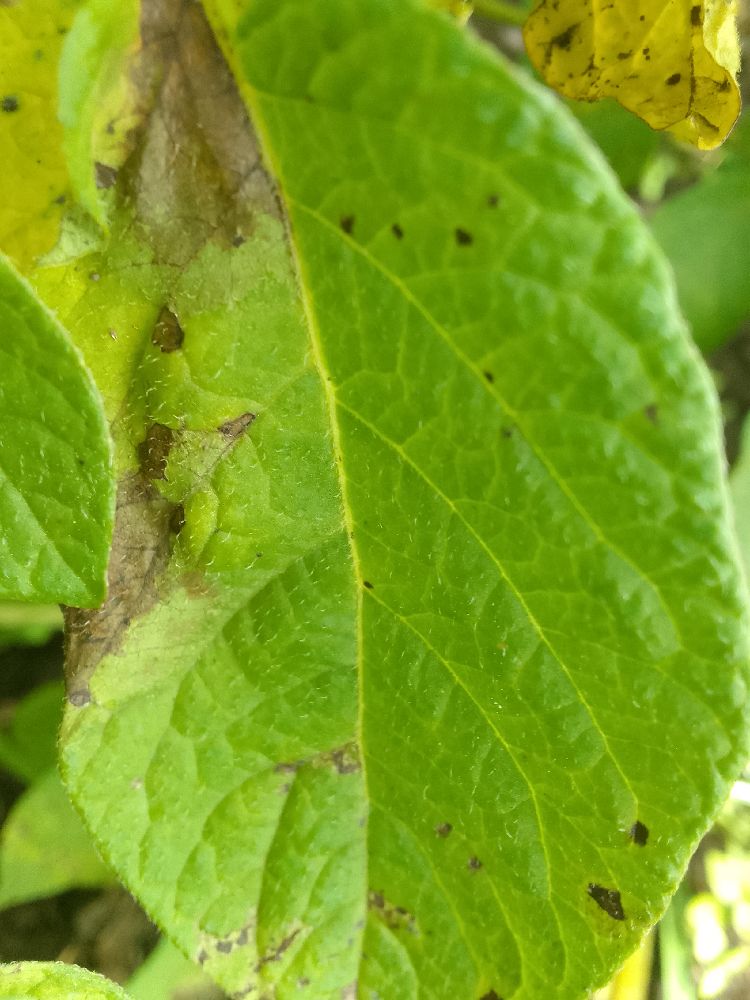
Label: Late blight